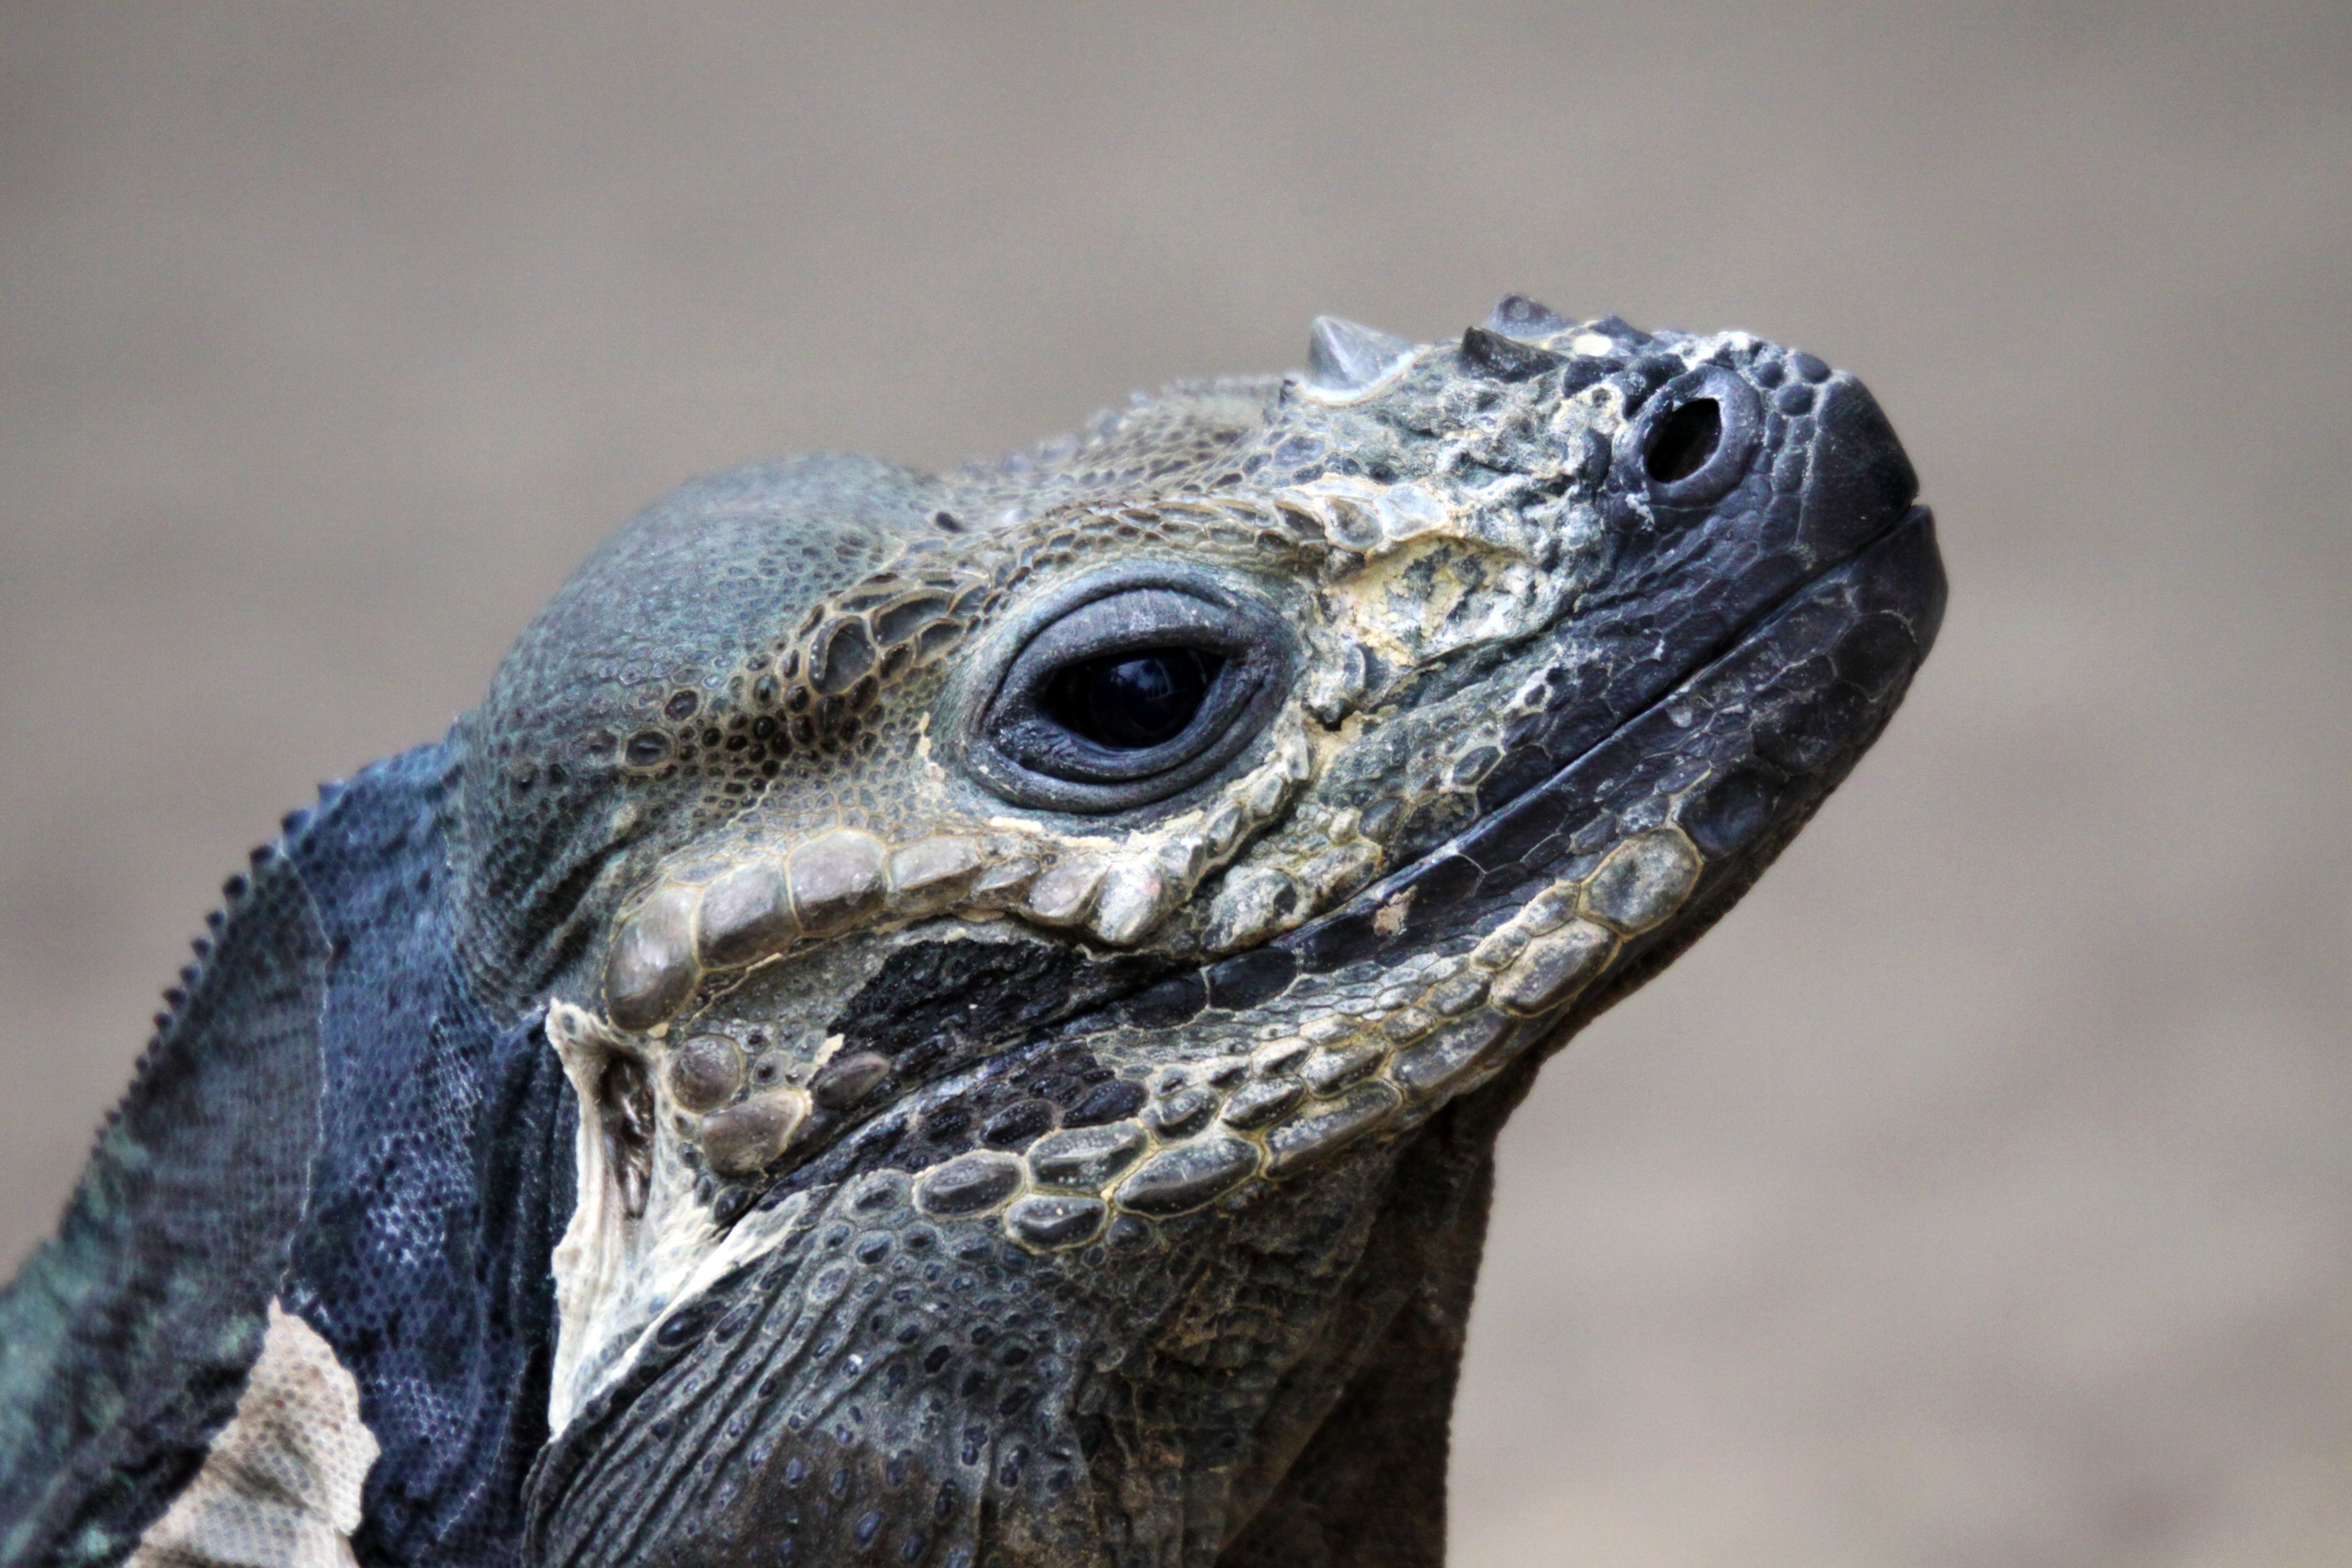
animal, wildlife, reptile, iguana, fauna, lizard, close up, vertebrate, macro photography, agamidae, rhinoceros iguana, scaled reptile